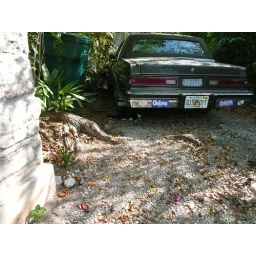
cat under a car